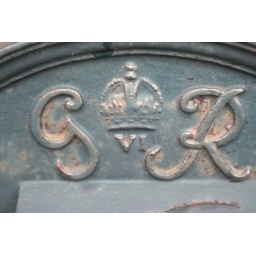
Old George the 6th postbox on a house in Boot, this is no longer an active post box